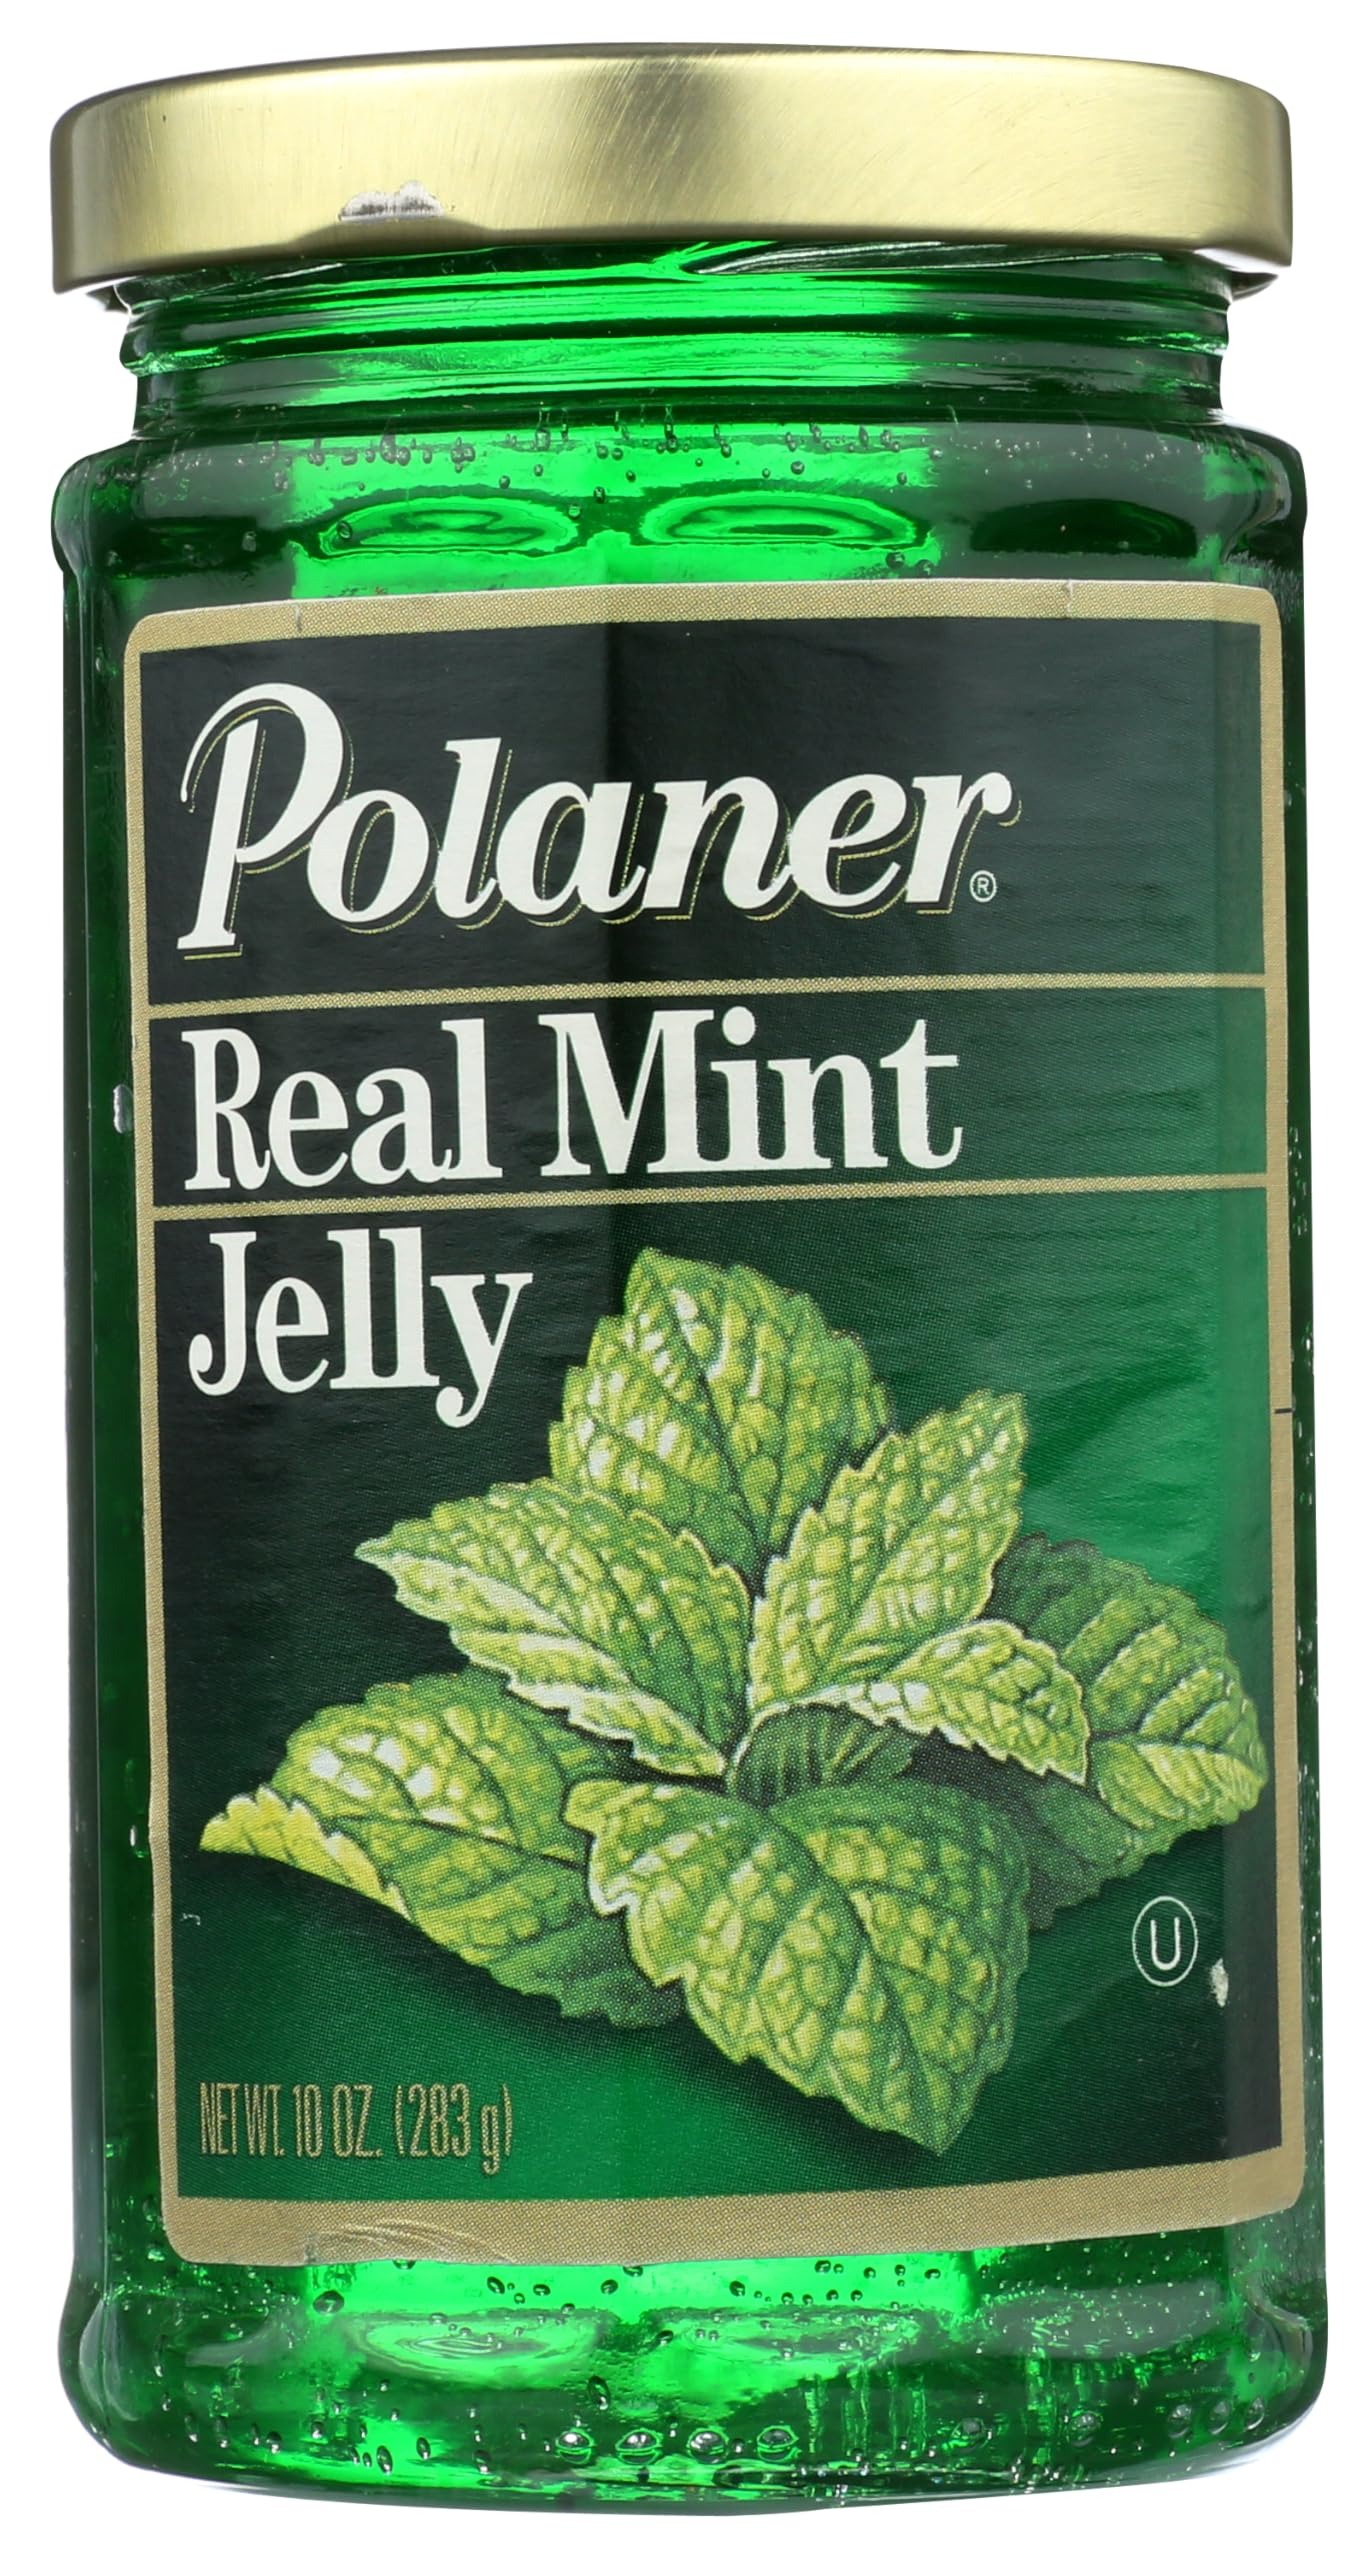
Item Name: Polaner Real Miniature Jelly, 10 Ounce
Bullet Point: Kosher
Value: 10.0
Unit: Ounce

Price: 11.46